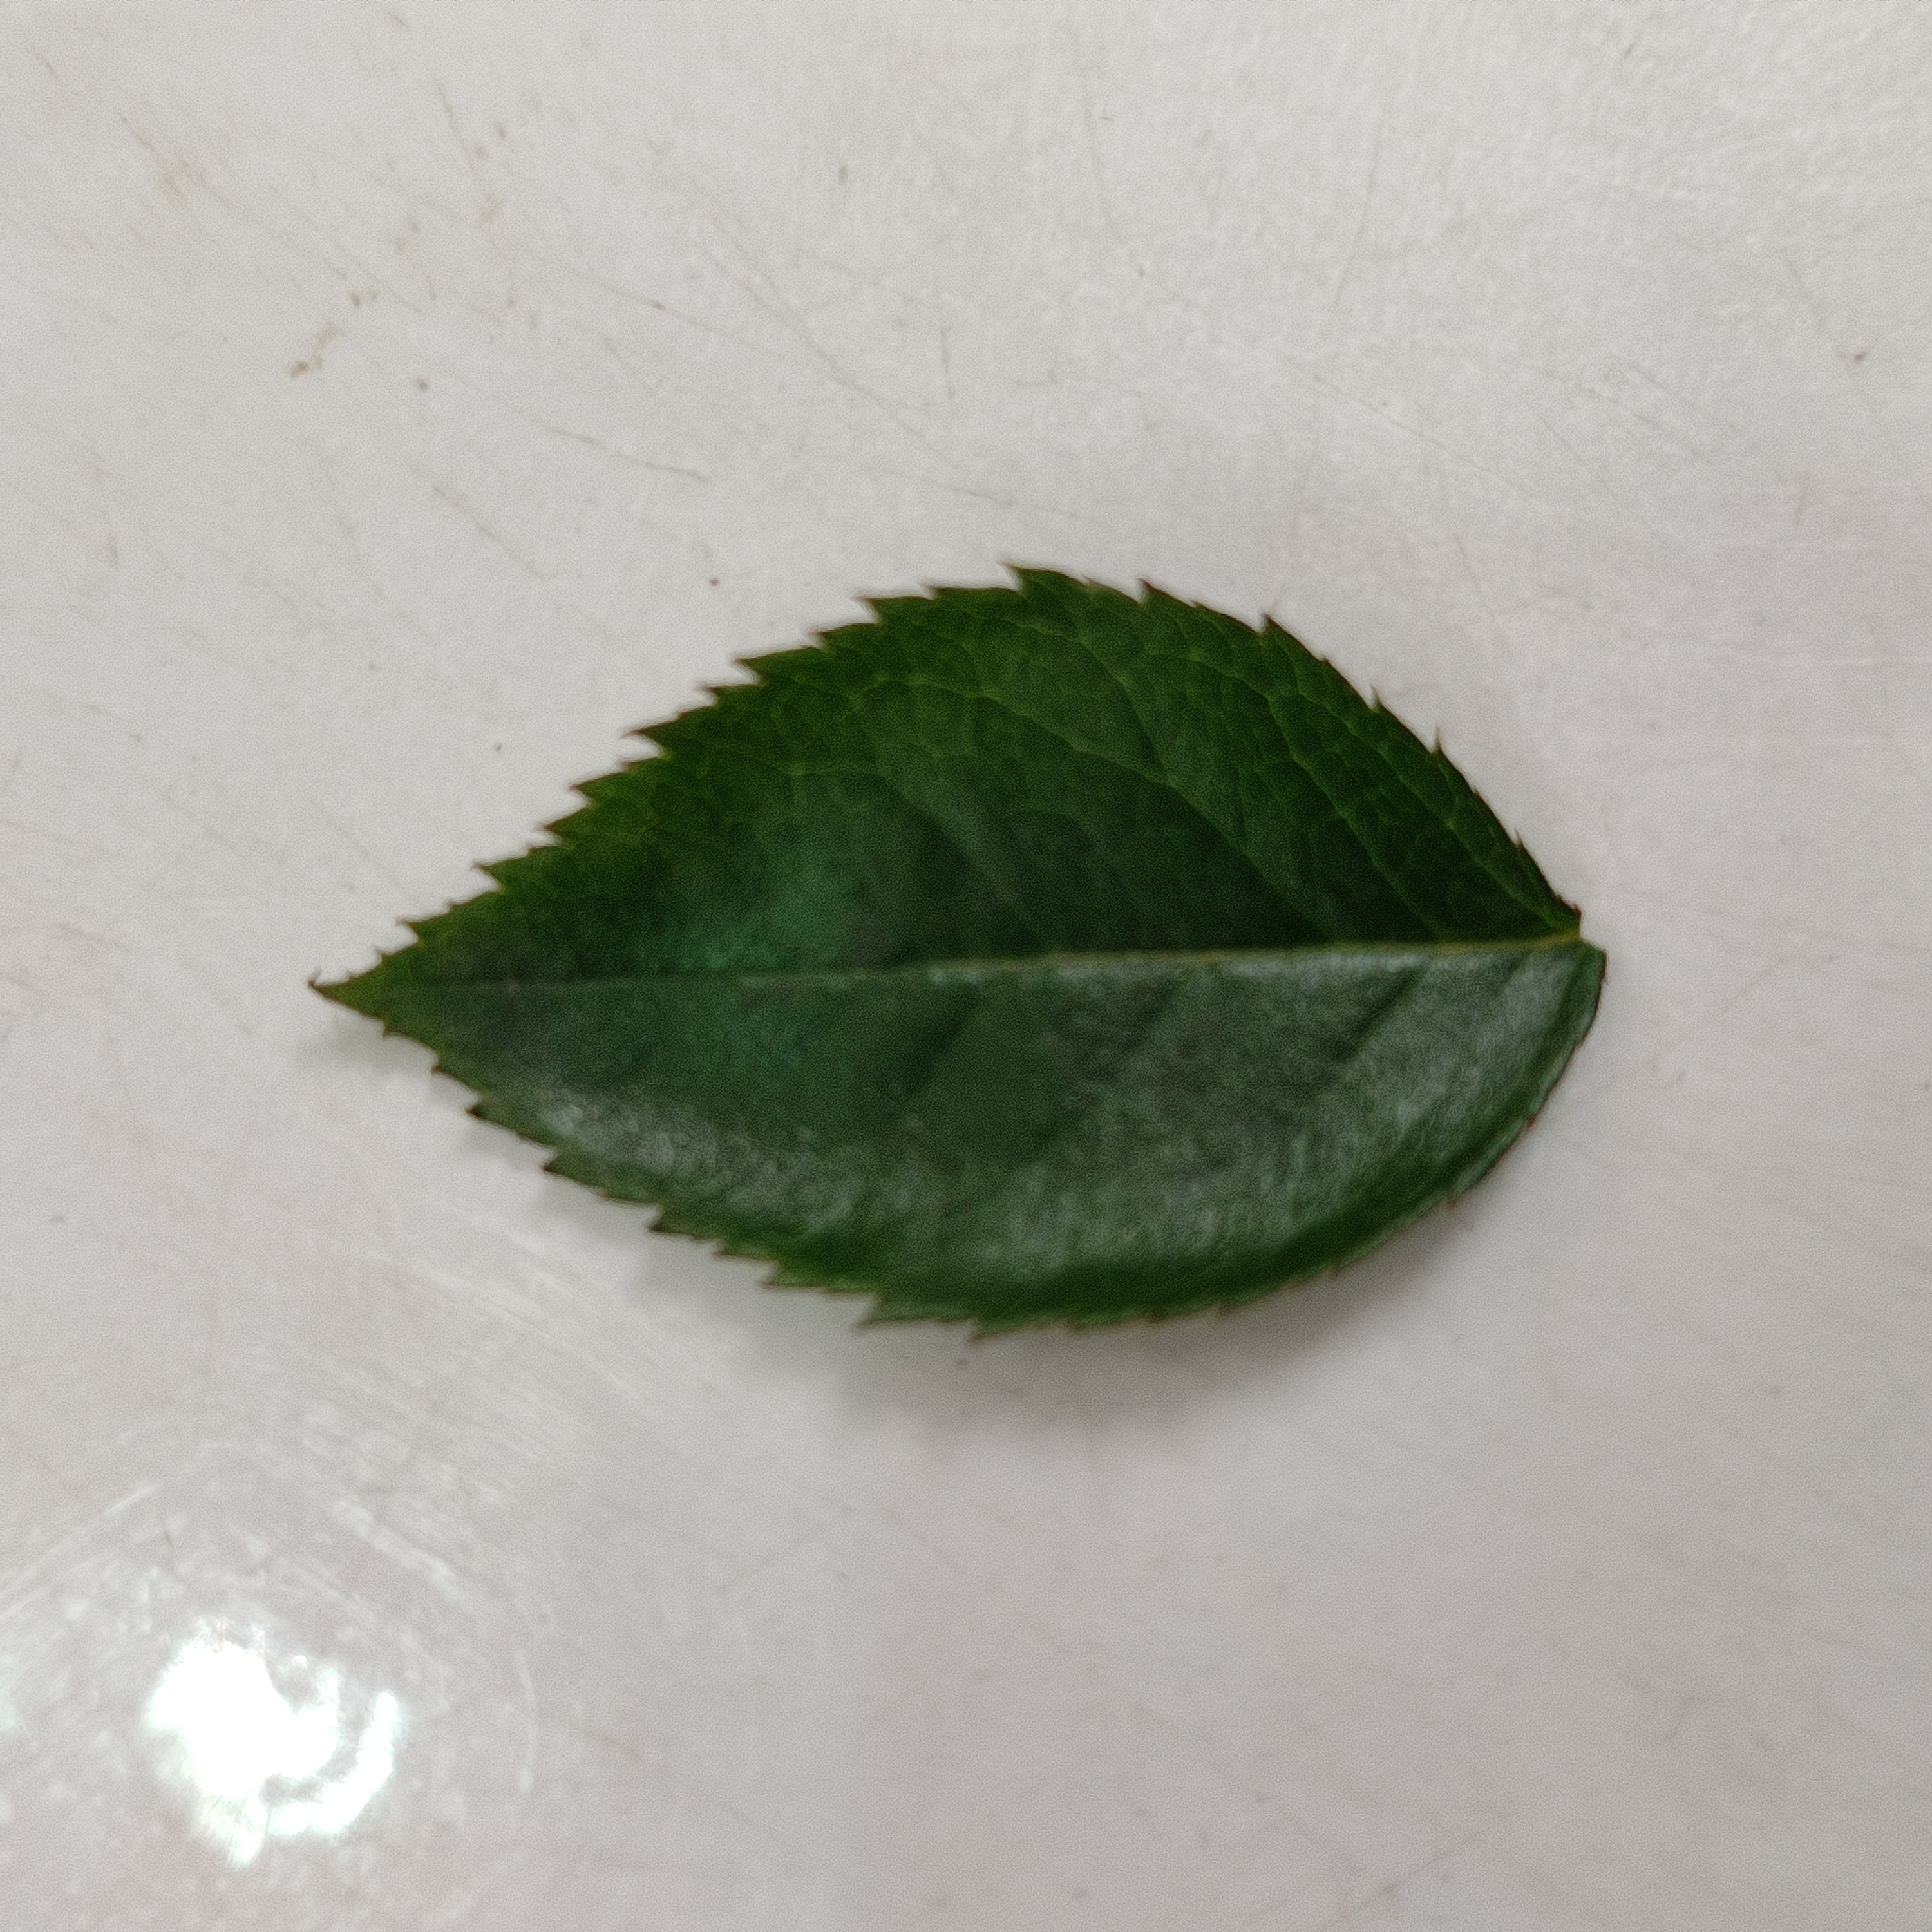
Label: Healthy Leaf